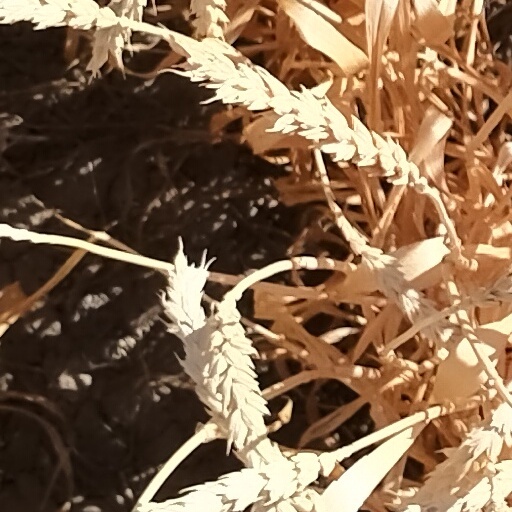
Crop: wheat